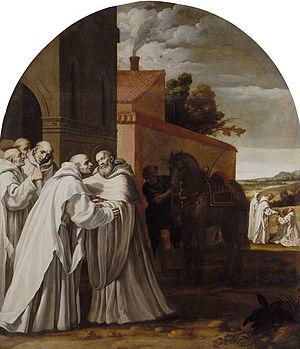
Guigues Iᵉʳ le Chartreux est né en 1083 au château de St Romain en Dauphiné dans le diocèse de Valence et décédé le 27 juillet 1136 à la Grande Chartreuse. Il devint moine chartreux, cinquième prieur de la Grande Chartreuse, et législateur de l’ordre des Chartreux.